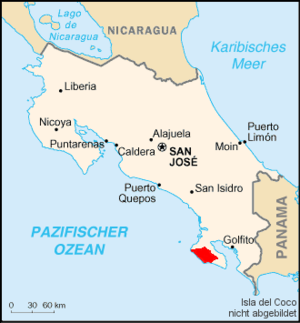
carte de Costa Rica avec le parc national du Corcovado Italiano: carta di Costa Rica con il parco nazionale del Corcovado